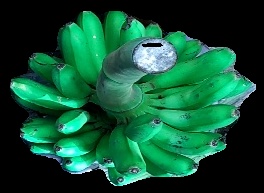
Variety: rasbale
Grade: grade1